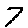
Label: 7